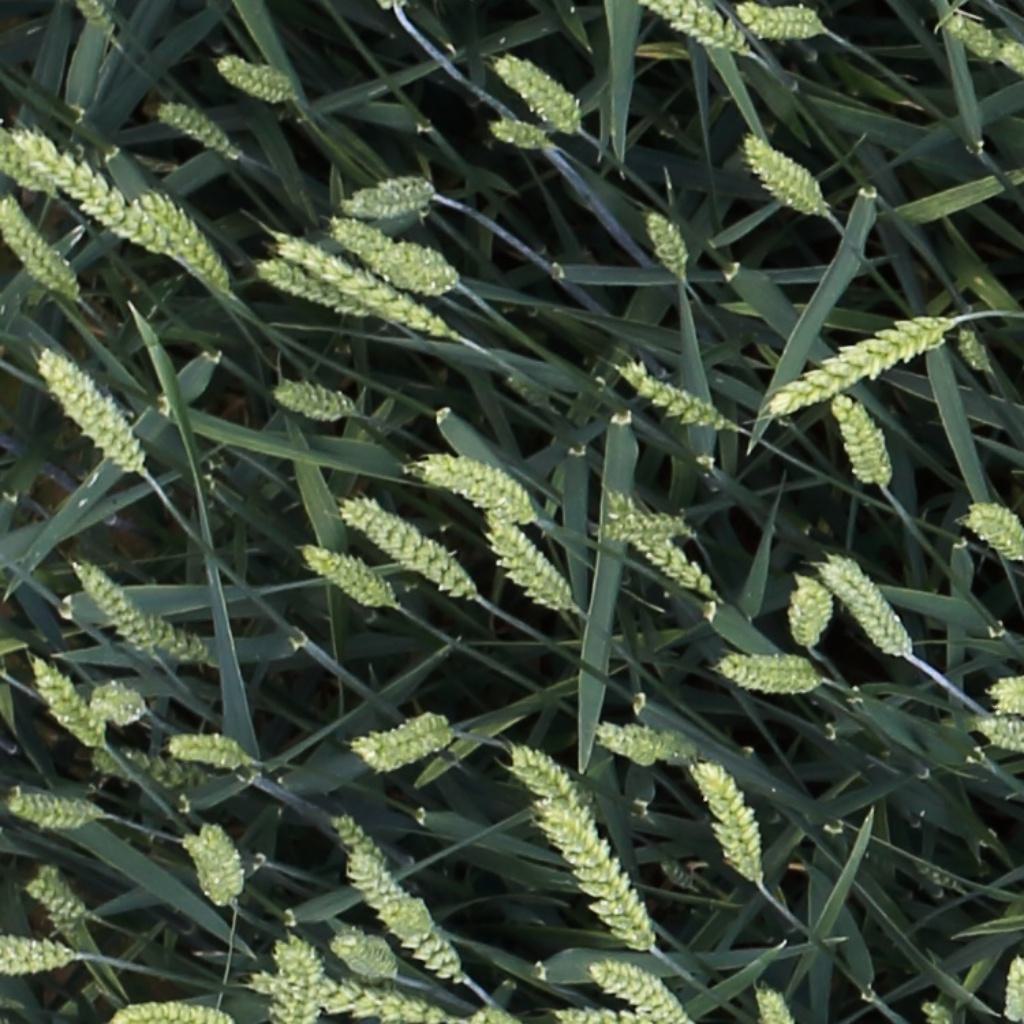
Country: Switzerland
Location: Usask
Wheat development stage: Filling